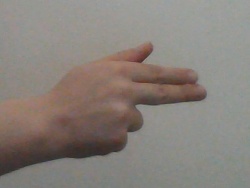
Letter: ghain